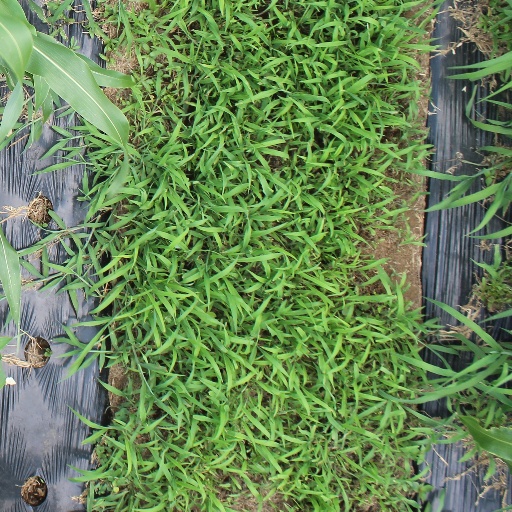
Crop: sorghum